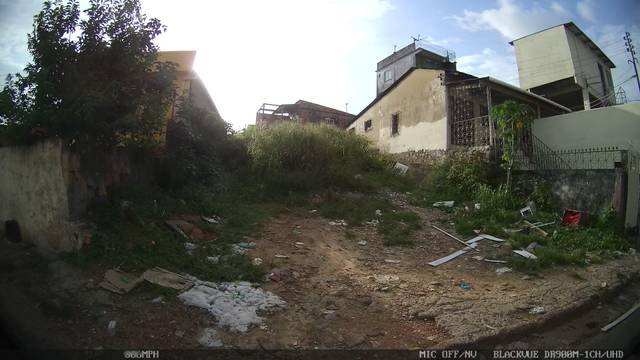
Region: Brazil
Coordinates: -3.109, -60.032